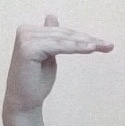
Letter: khaa